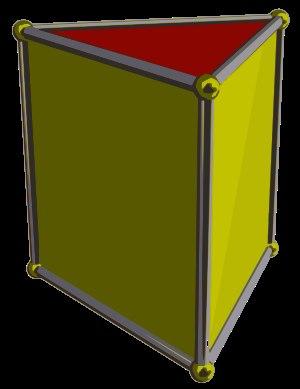
Un prisme est un solide géométrique délimité par deux polygones, appelés les bases du prisme, images l'un de l'autre par une translation. Ces bases sont reliées entre elles par des parallélogrammes.